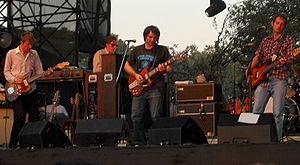
Wilco
Wilco
Wilco er et amerikansk alternative rock band, bosiddende i Chicago, Illinois. Bandet blev dannet i 1994 og har vundet to Grammy Awards.